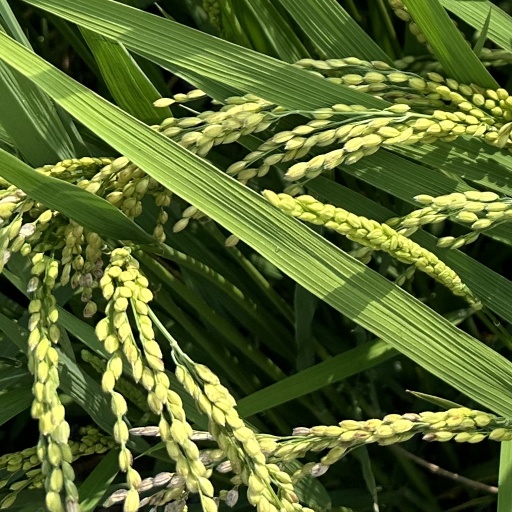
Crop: rice